Front for the Liberation of Occupied South Yemen

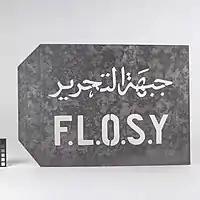
Stencil cut from metal sheet with Arabic inscription and F.L.O.S.Y. initials, Imperial War Museum; the Arabic text reads "jabhat al-taḥrīr", "Liberation Front"

In 1965 the British suspended the "Federation of South Arabian" government and imposed direct colonial rule. Realizing that the British weren't going to give him control Asnag fled the country and joined the NLF. However elements of the NLF become more radical Marxist and they split from the Egyptians. Asnag formed his own military organization, FLOSY, in order to counter the NLF. The NLF quickly denounced Asnag and FLOSY as Imperialist forces under control of Nasser and in addition to attacking the British also engaged FLOSY in combat. By February 1967 the British could no longer control or protect its bases in Aden and announced it was leaving the country, against American wishes. Nasser threw its weight behind FLOSY and arrested the head of the NLF who was living at the time in Egypt. Officially FLOSY and the NLF refused to talk to the leaving British forces as they didn't want to be seen as agents of British Imperialism. The last governor of Aden, Sir Humphrey Trevelyan, left the country with no immediately apparent successor. As a point of respect, he had the government house repainted for whoever emerged victorious. However unofficial secret talks were held between the British and the NLF who conspired to defeat FLOSY so that the Nasser-supported FLOSY would be defeated.